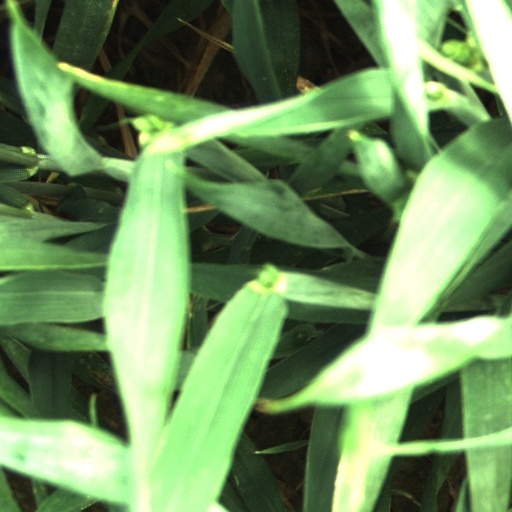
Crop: wheat